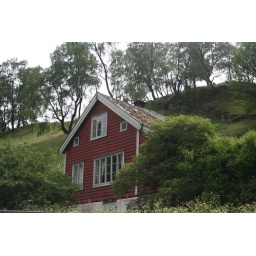
Once in a while, there was a solitary house or two perched on the mountain slope.